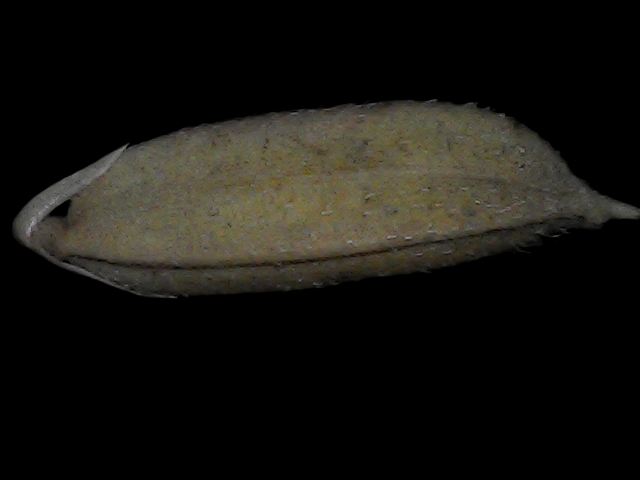
Rice variety: Bd72